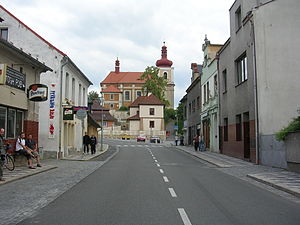
Mnichovo Hradiste
Mnichovo Hradiště er en by med 8.729 indbyggere i Okres Mladá Boleslav, Tjekkiet. Byen ligger 17 kilometer fra Mladá Boleslav. Floden Jizera flyder forbi vest for byen.